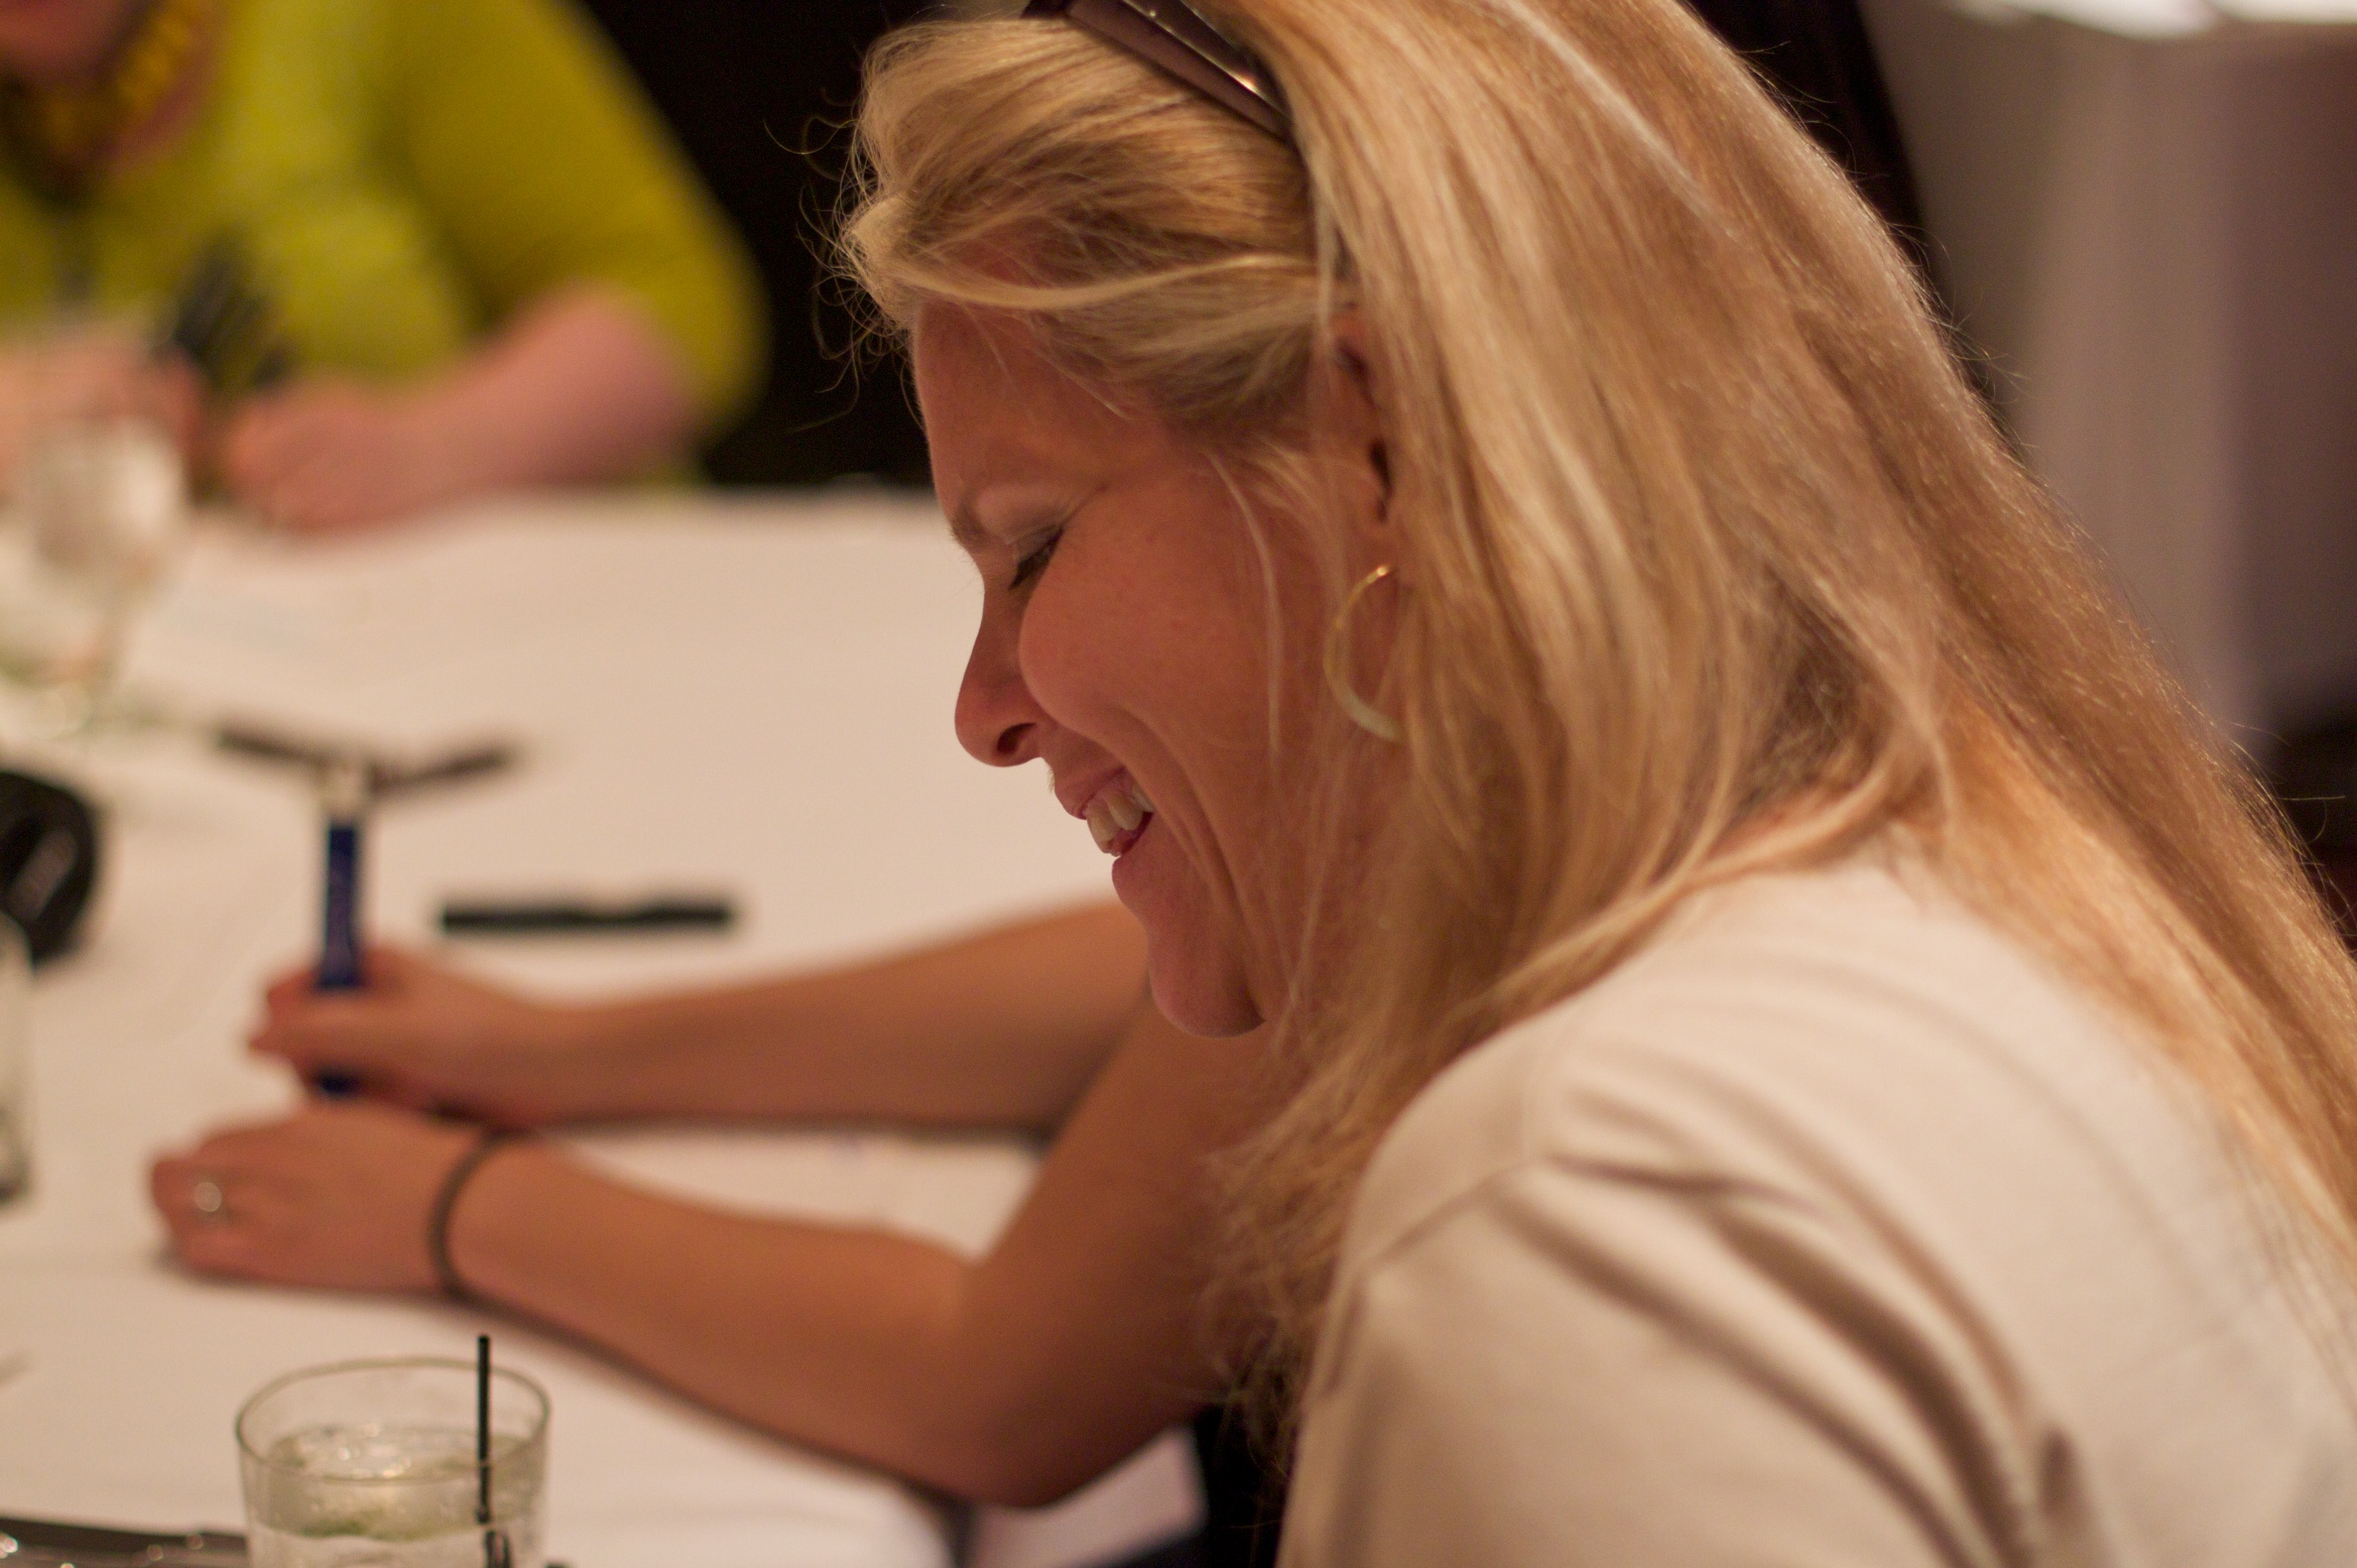
person, woman, hair, eye, skin, beauty, blond, ifvp2010, sense, human action